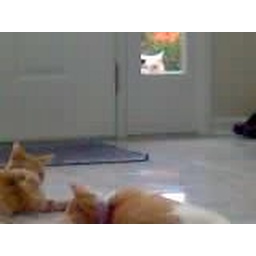
cats at the in-laws' playing while another one peeks in the window